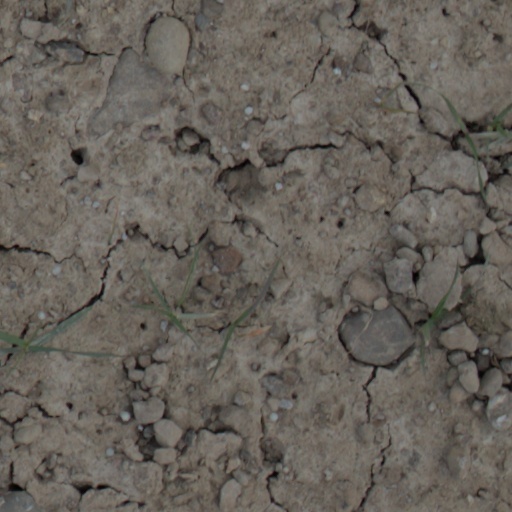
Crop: wheat